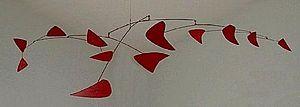
Alexander « Sandy » Calder est un sculpteur et peintre américain, né le 22 juillet 1898 à Lawnton et mort le 11 novembre 1976 à New York.
L'art cinétique est un courant artistique qui propose des œuvres contenant des parties en mouvement. Le mouvement peut être produit par le vent, le soleil, un moteur ou le spectateur. L'art cinétique englobe une grande variété de techniques et de styles qui se chevauchent. L'expression "art cinétique" apparaît pour la première fois au Museum für Gestaltung de Zürich en 1960.